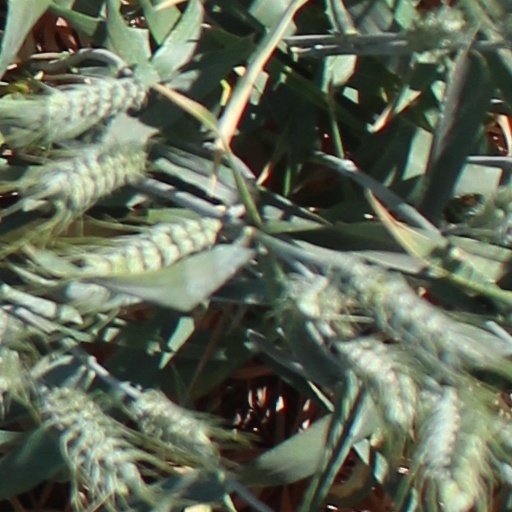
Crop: wheat